Birresborn

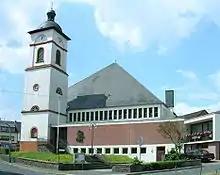
"Nikolauskirche"

Birresborn is a community whose inhabitants are mainly Catholic. Belonging to the parish of St. Nikolaus Birresborn are also the communities of St. Matthias Kopp, St.Lucia Mürlenbach and Maria Magdalena Densborn. The parish belongs to the Diocese of Trier.